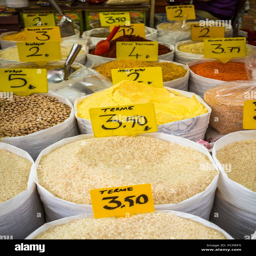
bags of nuts and spices for sale in the port